Angas Johnson

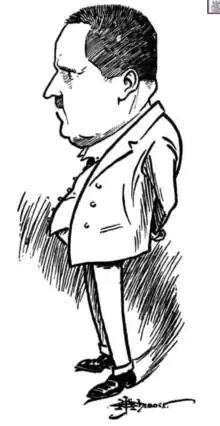
caricature by J. H. Chinner

Johnson was born in Angaston, South Australia to James Angas Johnson (1841 – 19 May 1902) and his wife Catharine Johnson, née Williams (1841–1909), who married in 1866.